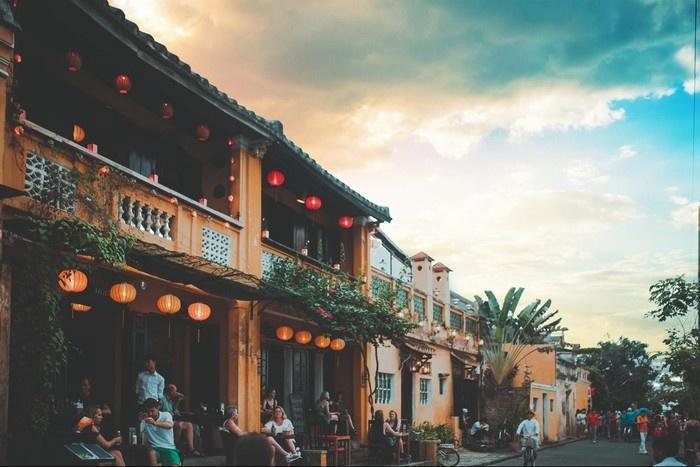
có nhiều người đang xuất hiện bên trong khu phố cổ